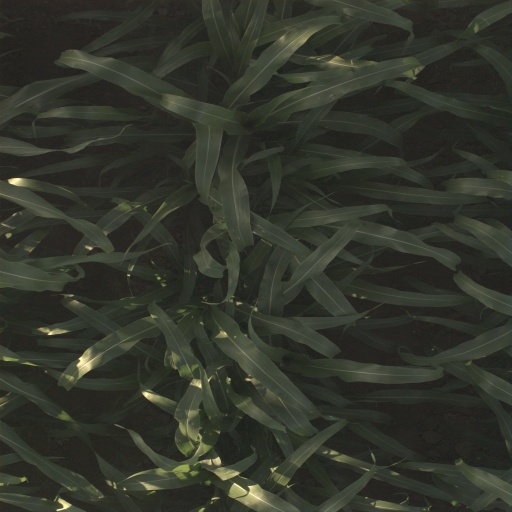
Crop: sorghum